Hiligaynon people

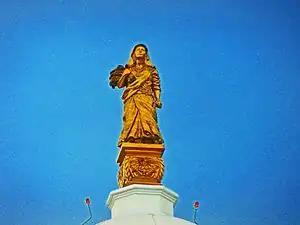
"Ang Lin-ay Sang Iloilo" is intended to symbolize the importance of the economic traditions of the Ilonggo

In Iloilo, weaving based on local fibers is a source of income but to a lesser extent. Hand-loom weaving practices began historically among the Hiligaynon after trade with the Chinese introduced weaving materials.